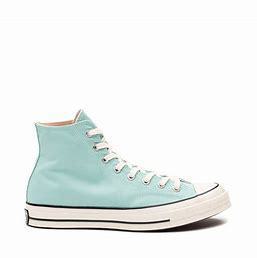
Brand: Converse
Model: Chuck 70 Hi